Tughluq tombs

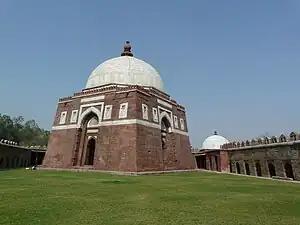
Ghiyath al-Din Tughlaq's Tomb In Delhi

Ghiyas ud-Din Tughluq was the founder of the Tughluq dynasty built by Tughlaqs (Tughluq dynasty) of the Delhi Sultanate in India. Within a year of his reign he decided to build the new fortified capital of Tughluqabad very close to the previous capital in Delhi, where he moved three years later. It is believed that Ghiyas built a tomb for himself in Multan when he was the governor there. However, on becoming Sultan he decided to build another one for himself in Tughluqabad. After his death, his successor Muhammad bin Tughlaq, moved back to Delhi and left Tughluqabad to gradually crumble and decay, although the tomb of Ghiyas remains there in a very well preserved condition.